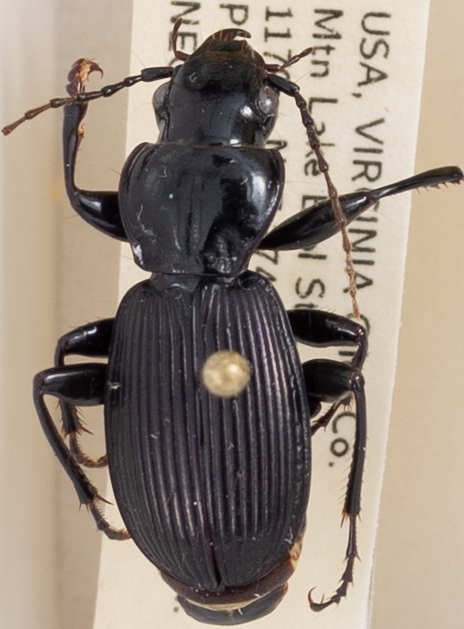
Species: Pterostichus moestus
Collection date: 2019-08-13
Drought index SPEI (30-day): -0.03
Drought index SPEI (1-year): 1.69
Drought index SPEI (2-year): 1.69